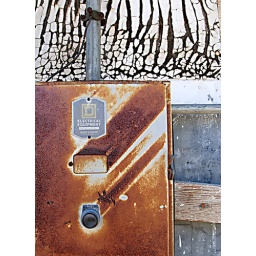
part of an abandoned building off of highway 80 in utah.